SS Donau (1929)

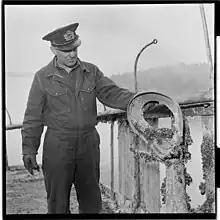
Captain Erling Erichsen, "Donau"s former commander, assessing the condition of the wreck after she was raised in 1952

In May 1945 ownership of the wreck passed to the Norwegian government. In October 1947 Rederi AS Henneseid of Porsgrunn acquired salvage rights to it. But Henneseid failed to raise the wreck, so in 1951 the rights reverted to the Norwegian government. In September 1951 Jansens Rederi AS of Bergen began salvage work. Jansens succeeded in raising the wreck on 19 April 1952. Akers Mekaniske Verksted was to repair the ship, but she was beyond economic repair. In August 1952 she was towed from Oslo to Bremerhaven, where Eisen & Metall KG Lehr & Co scrapped her.